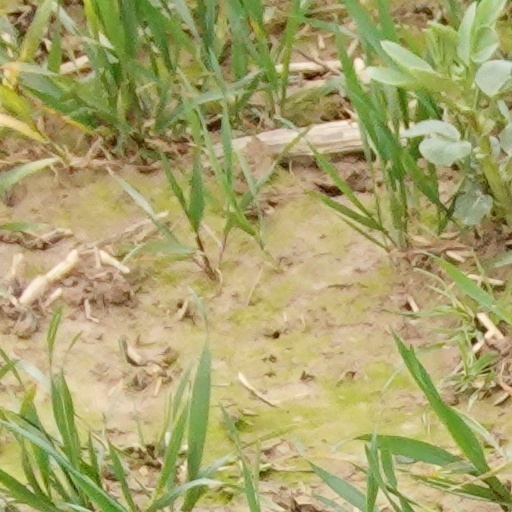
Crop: wheat